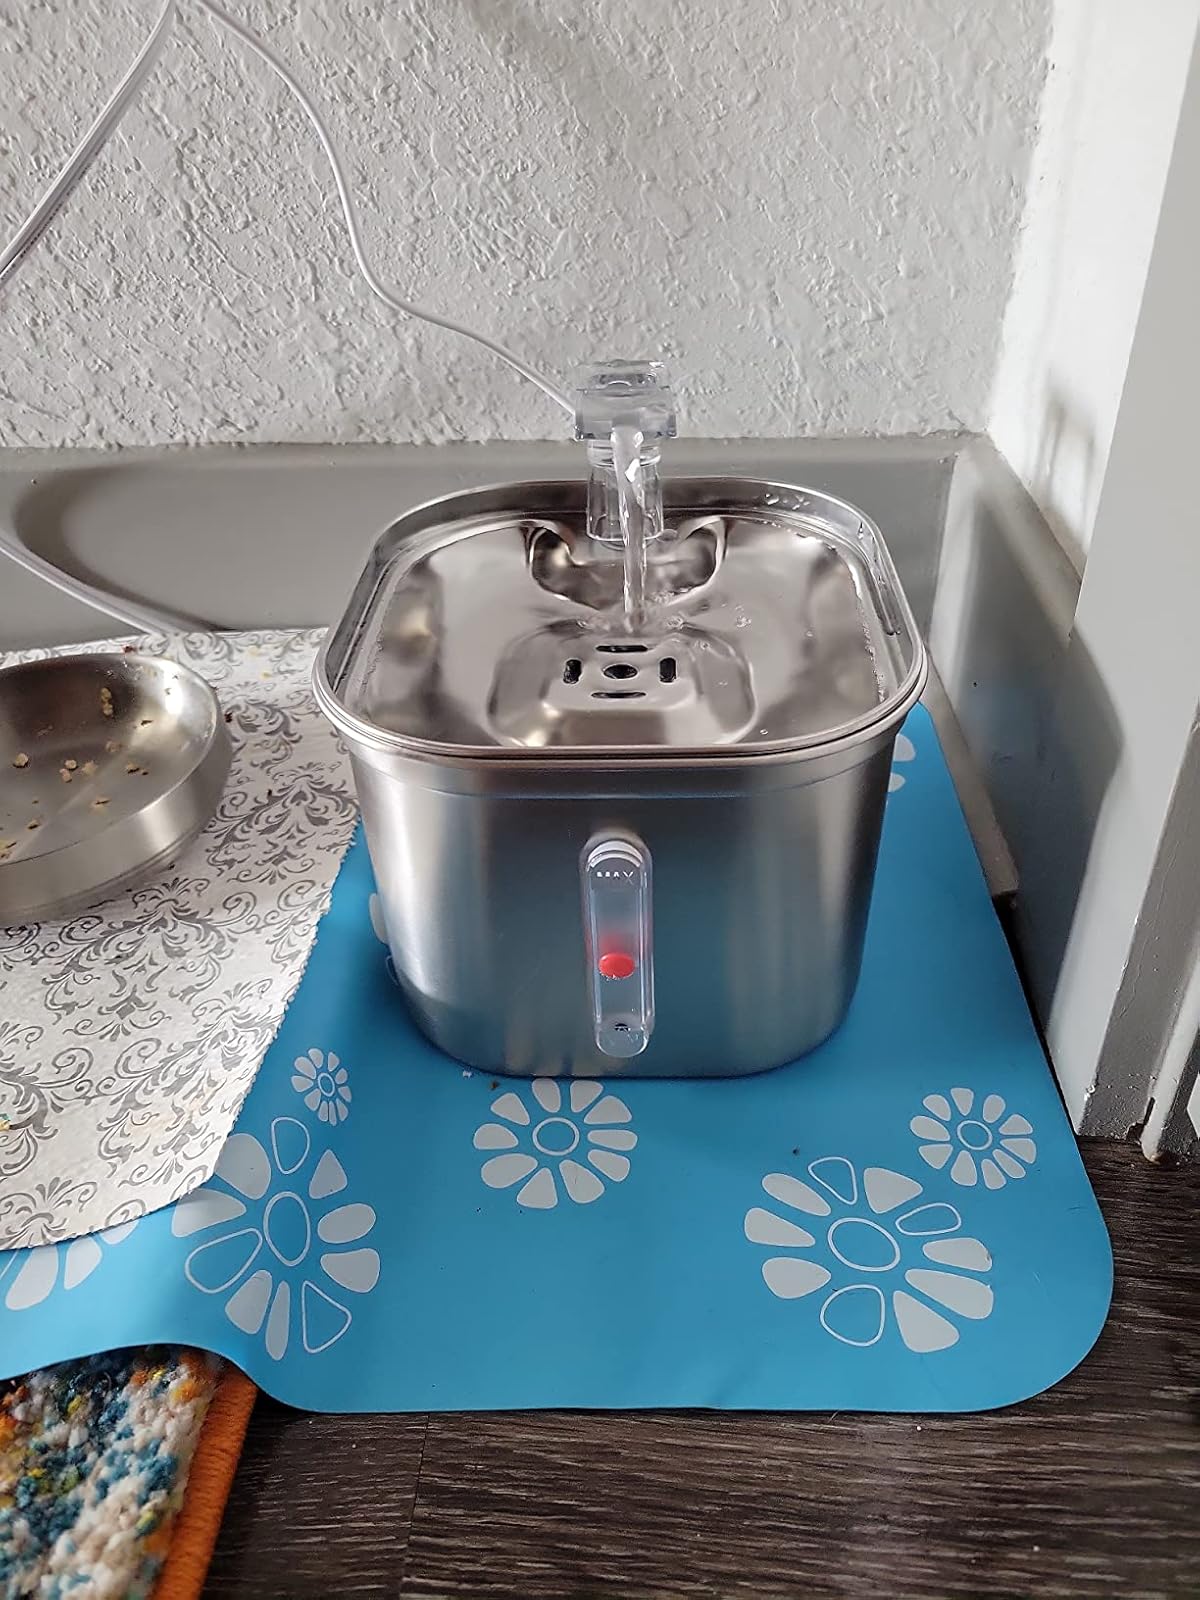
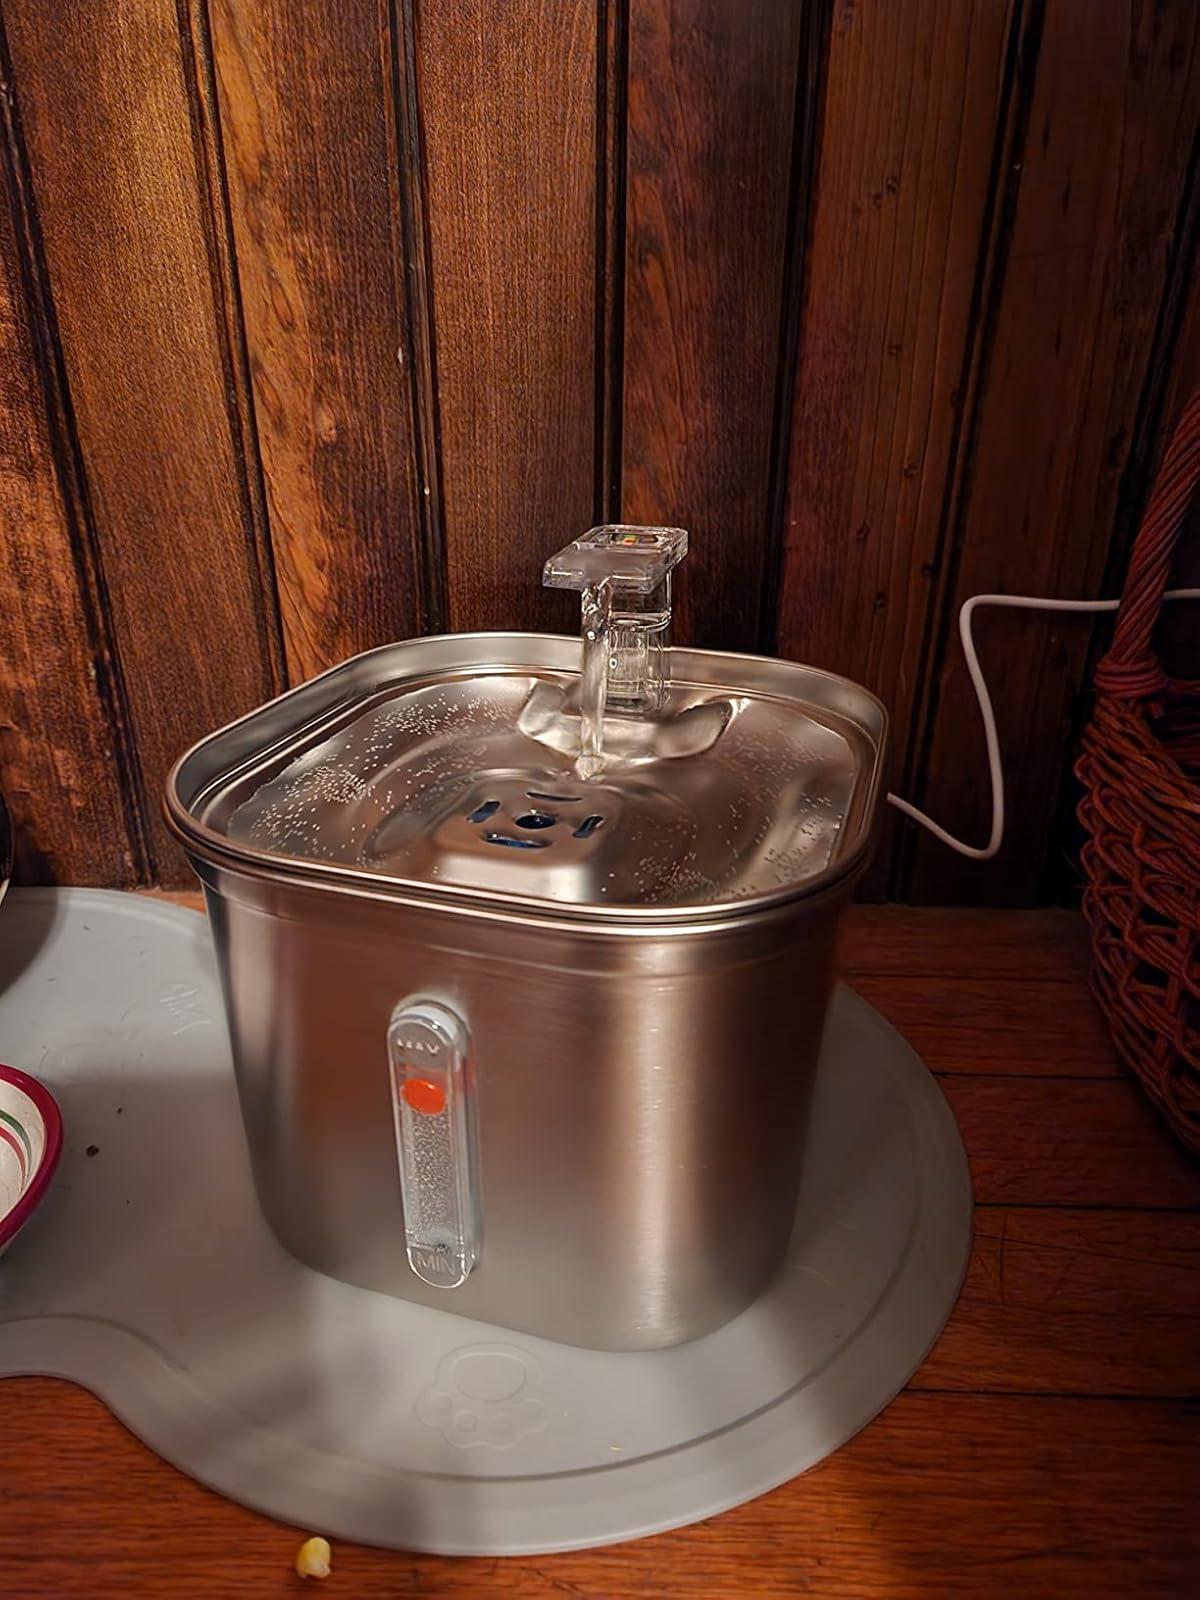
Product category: items_bowl
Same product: yes